Waste management in Japan

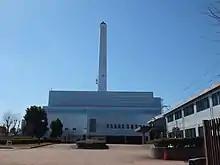
An incinerator facility in Chiba, Japan.

Incineration is the most widely used waste disposal method in Japan, and is attractive because of its ability to reduce the volume of trash in a country mostly occupied by mountains or people. In 2017, there were about 1,200 incineration facilities in Japan. In 2014, 358 of these plants also generated electricity. It is therefore important to note that in Japan, incineration and thermal recycling or energy recovery, where the garbage burned produces energy, are not synonymous.